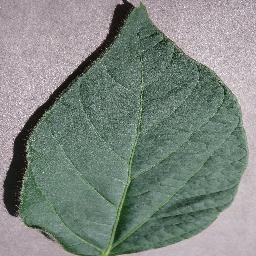
Label: Soybean___healthy